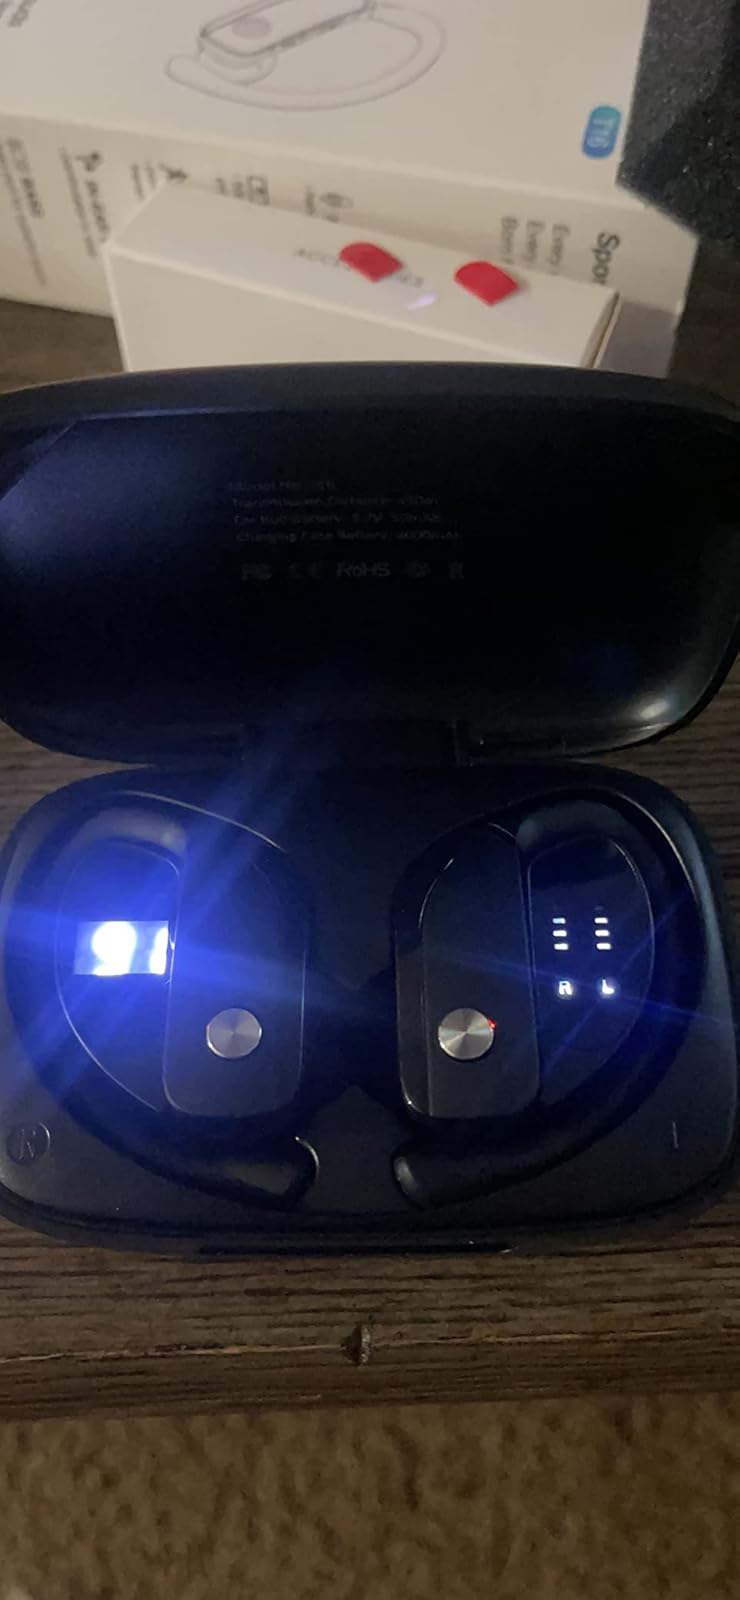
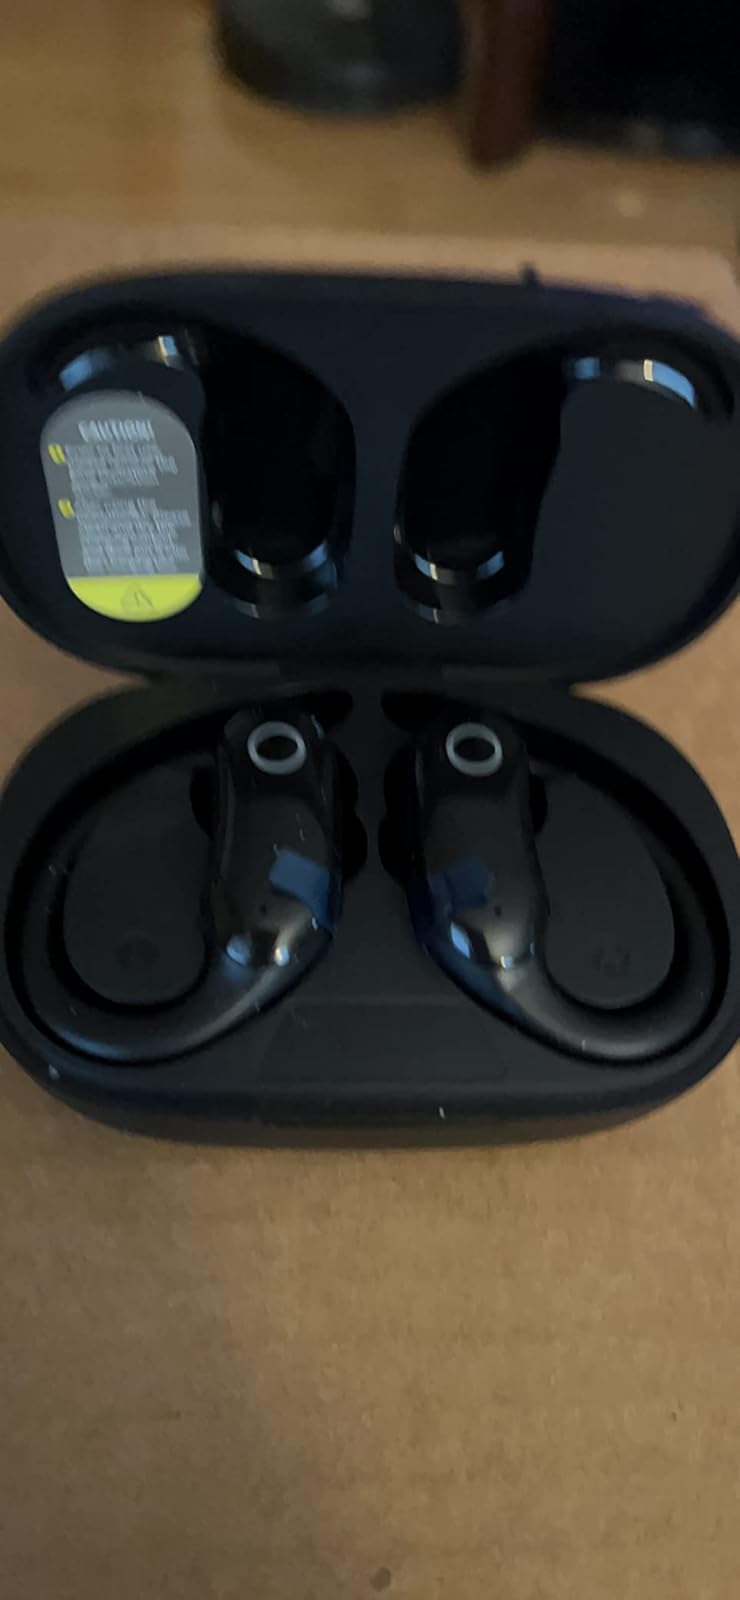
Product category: earbuds
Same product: no